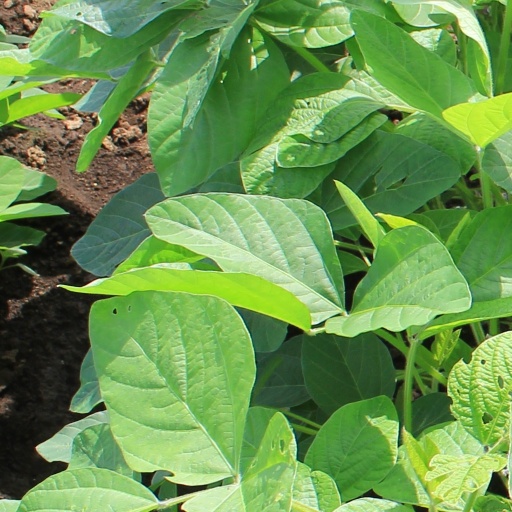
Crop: soybean